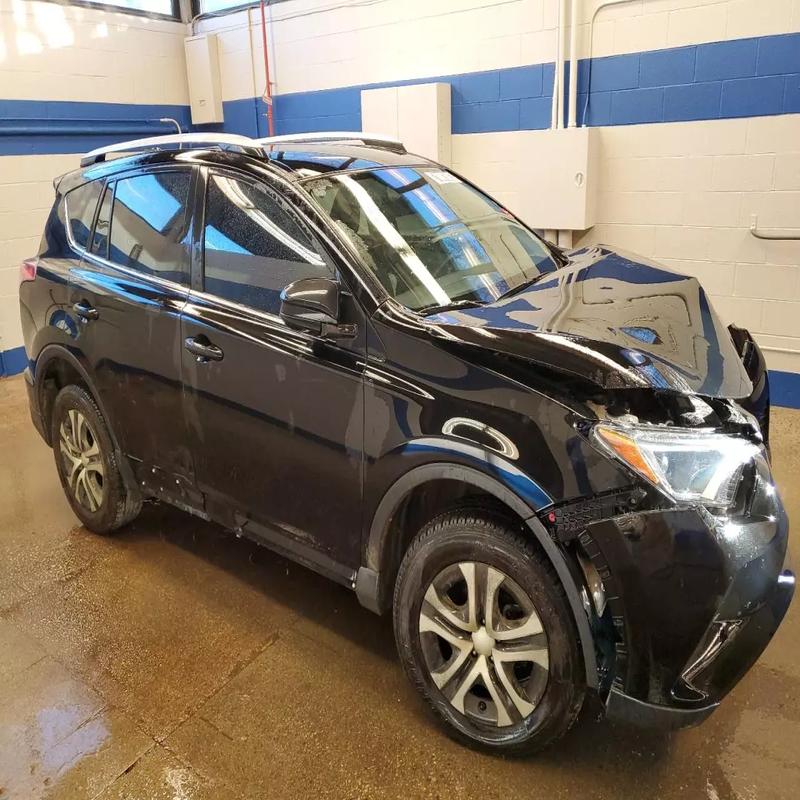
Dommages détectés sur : pare-choc avant, capot, porte arrière droite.
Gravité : mineur